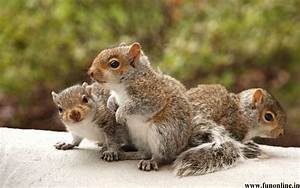
Label: scoiattolo